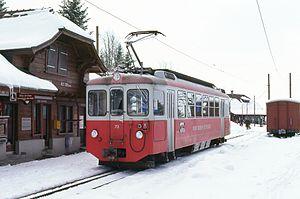
La compagnie des chemins de fer électriques veveysans a construit et exploité un réseau de chemins de fer à voie métrique dans la région de Vevey, dans le canton de Vaud en Suisse, entre 1902 et 2001.